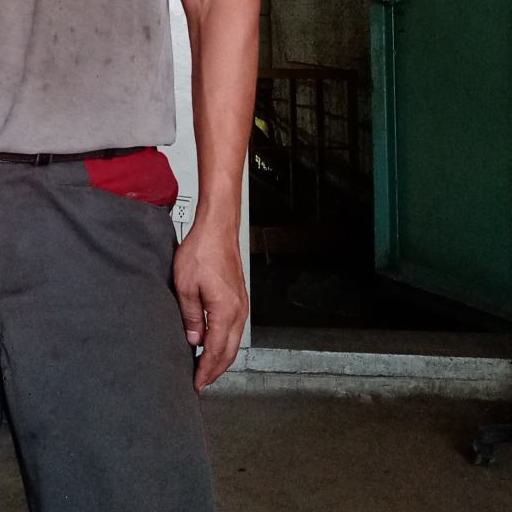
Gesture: no_gesture